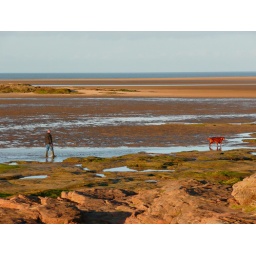
man and dog by red rocks